Glenister of the Mounted

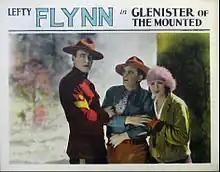
Lobby card

Glenister of the Mounted is a 1926 American silent Western film directed by Harry Garson and starring Maurice 'Lefty' Flynn, Bess Flowers, and Lee Shumway.